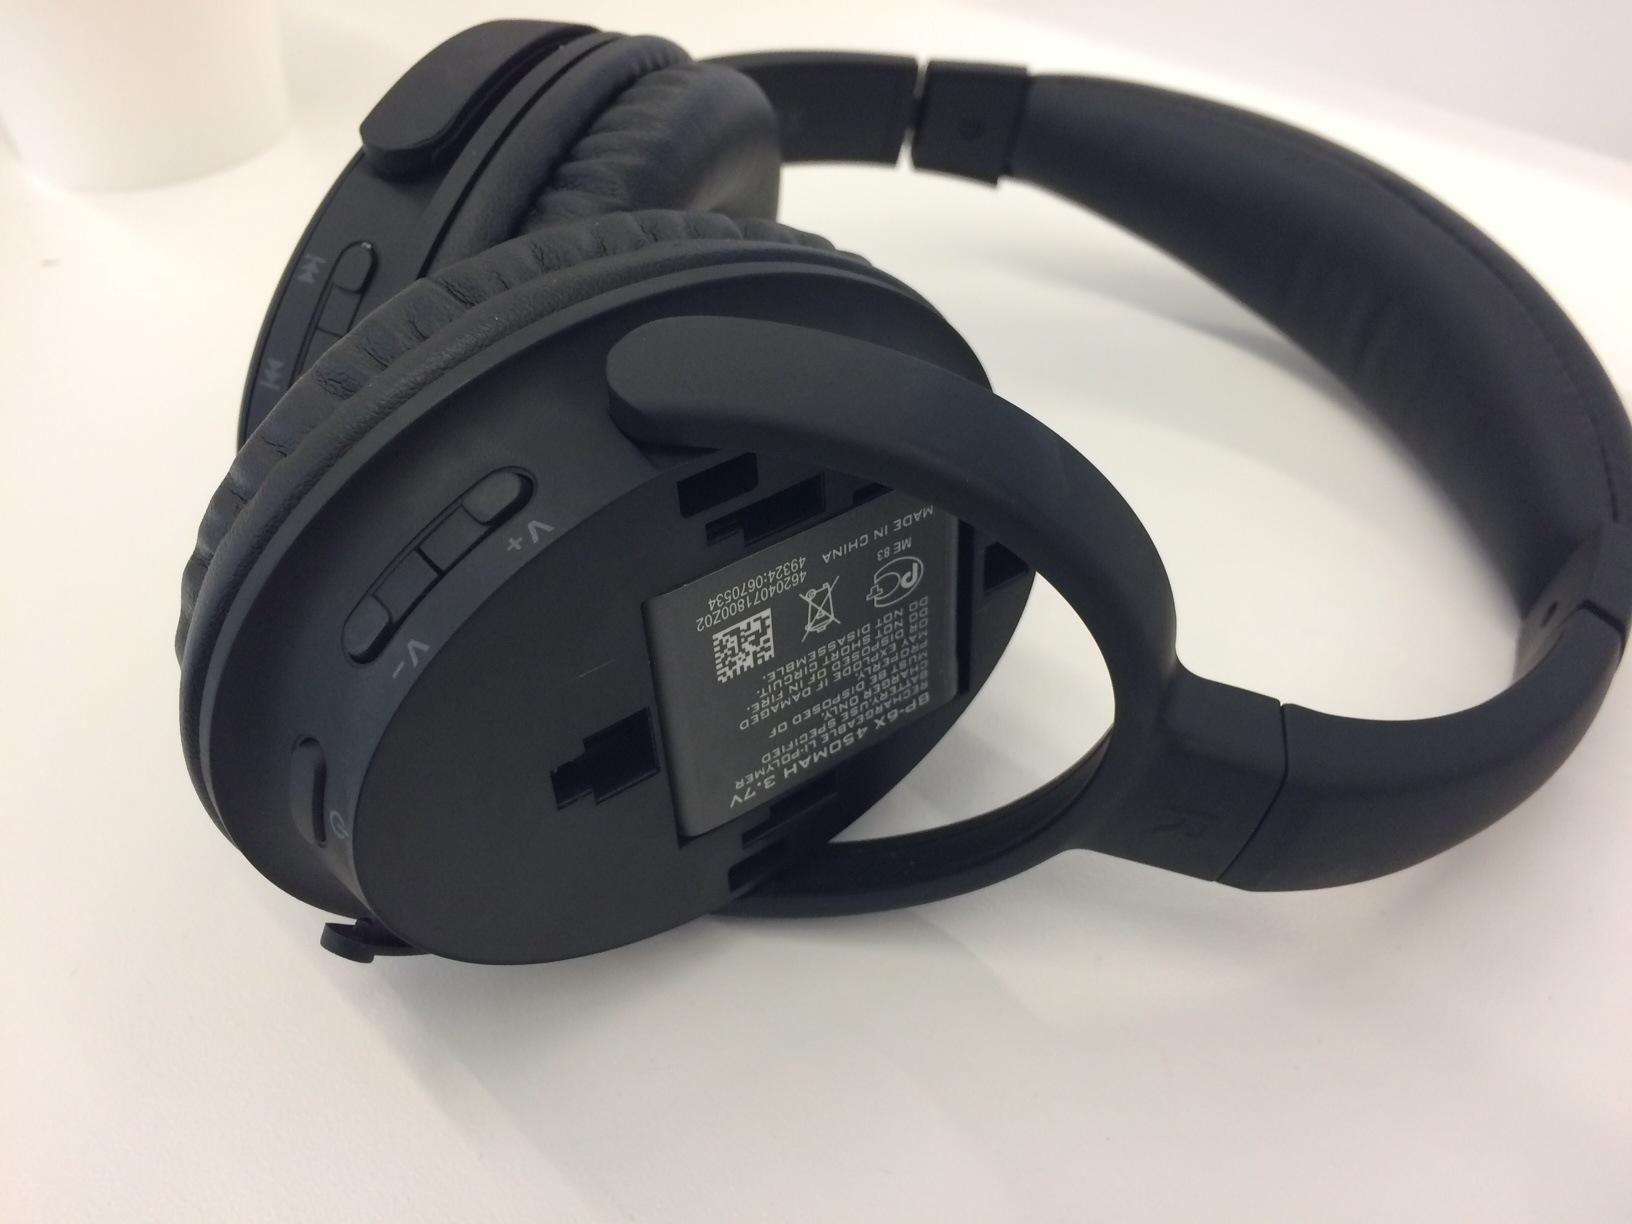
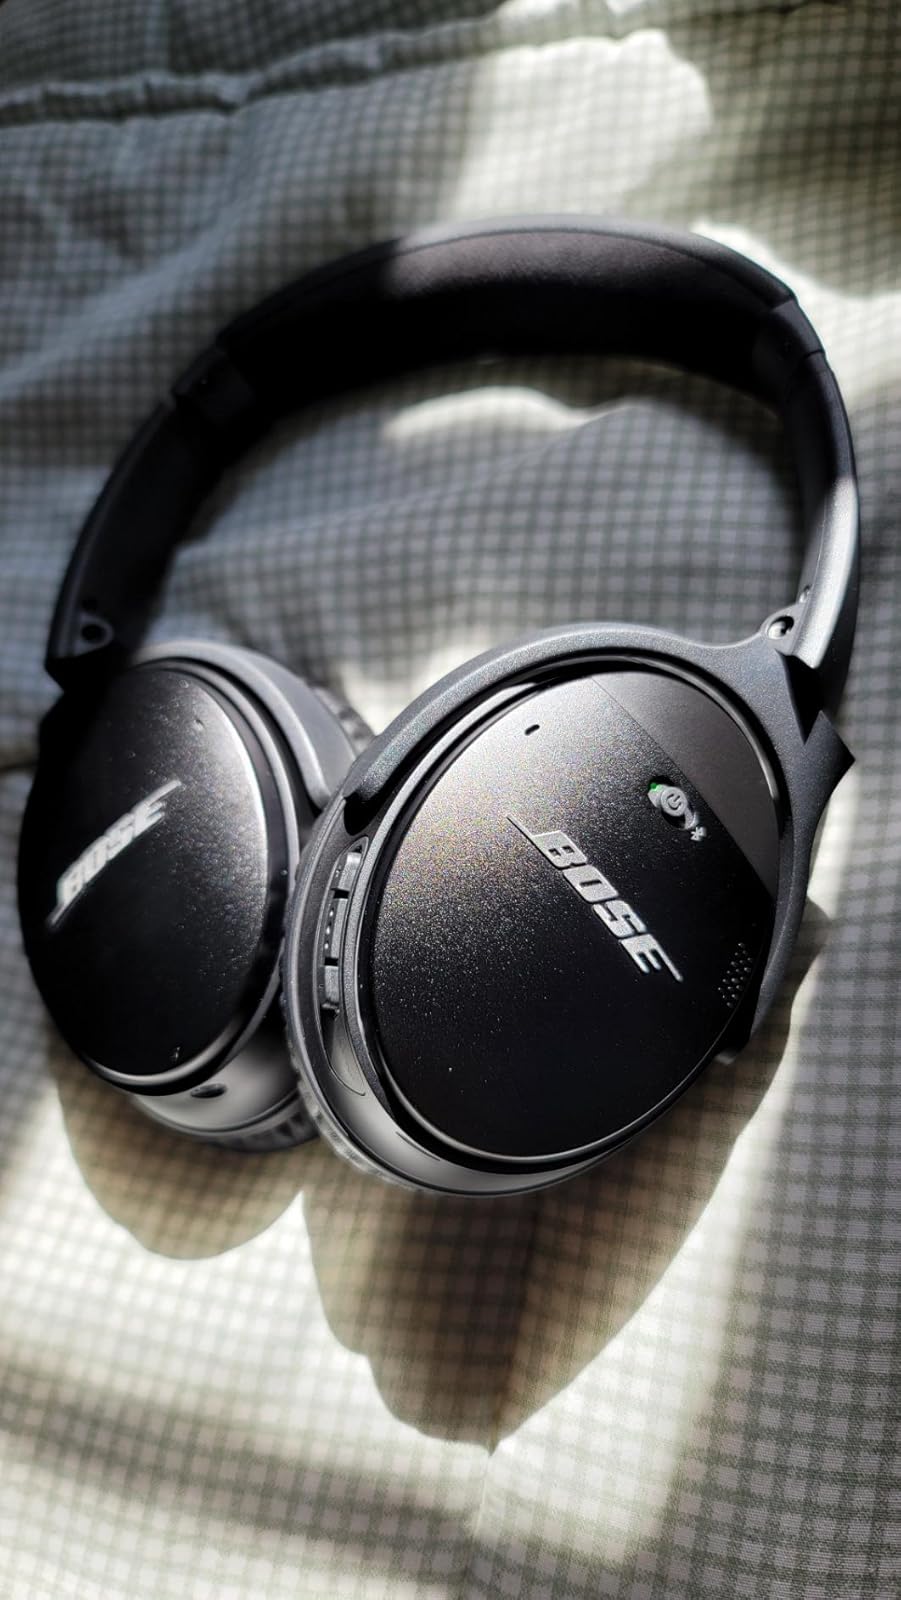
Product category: headphones
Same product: no